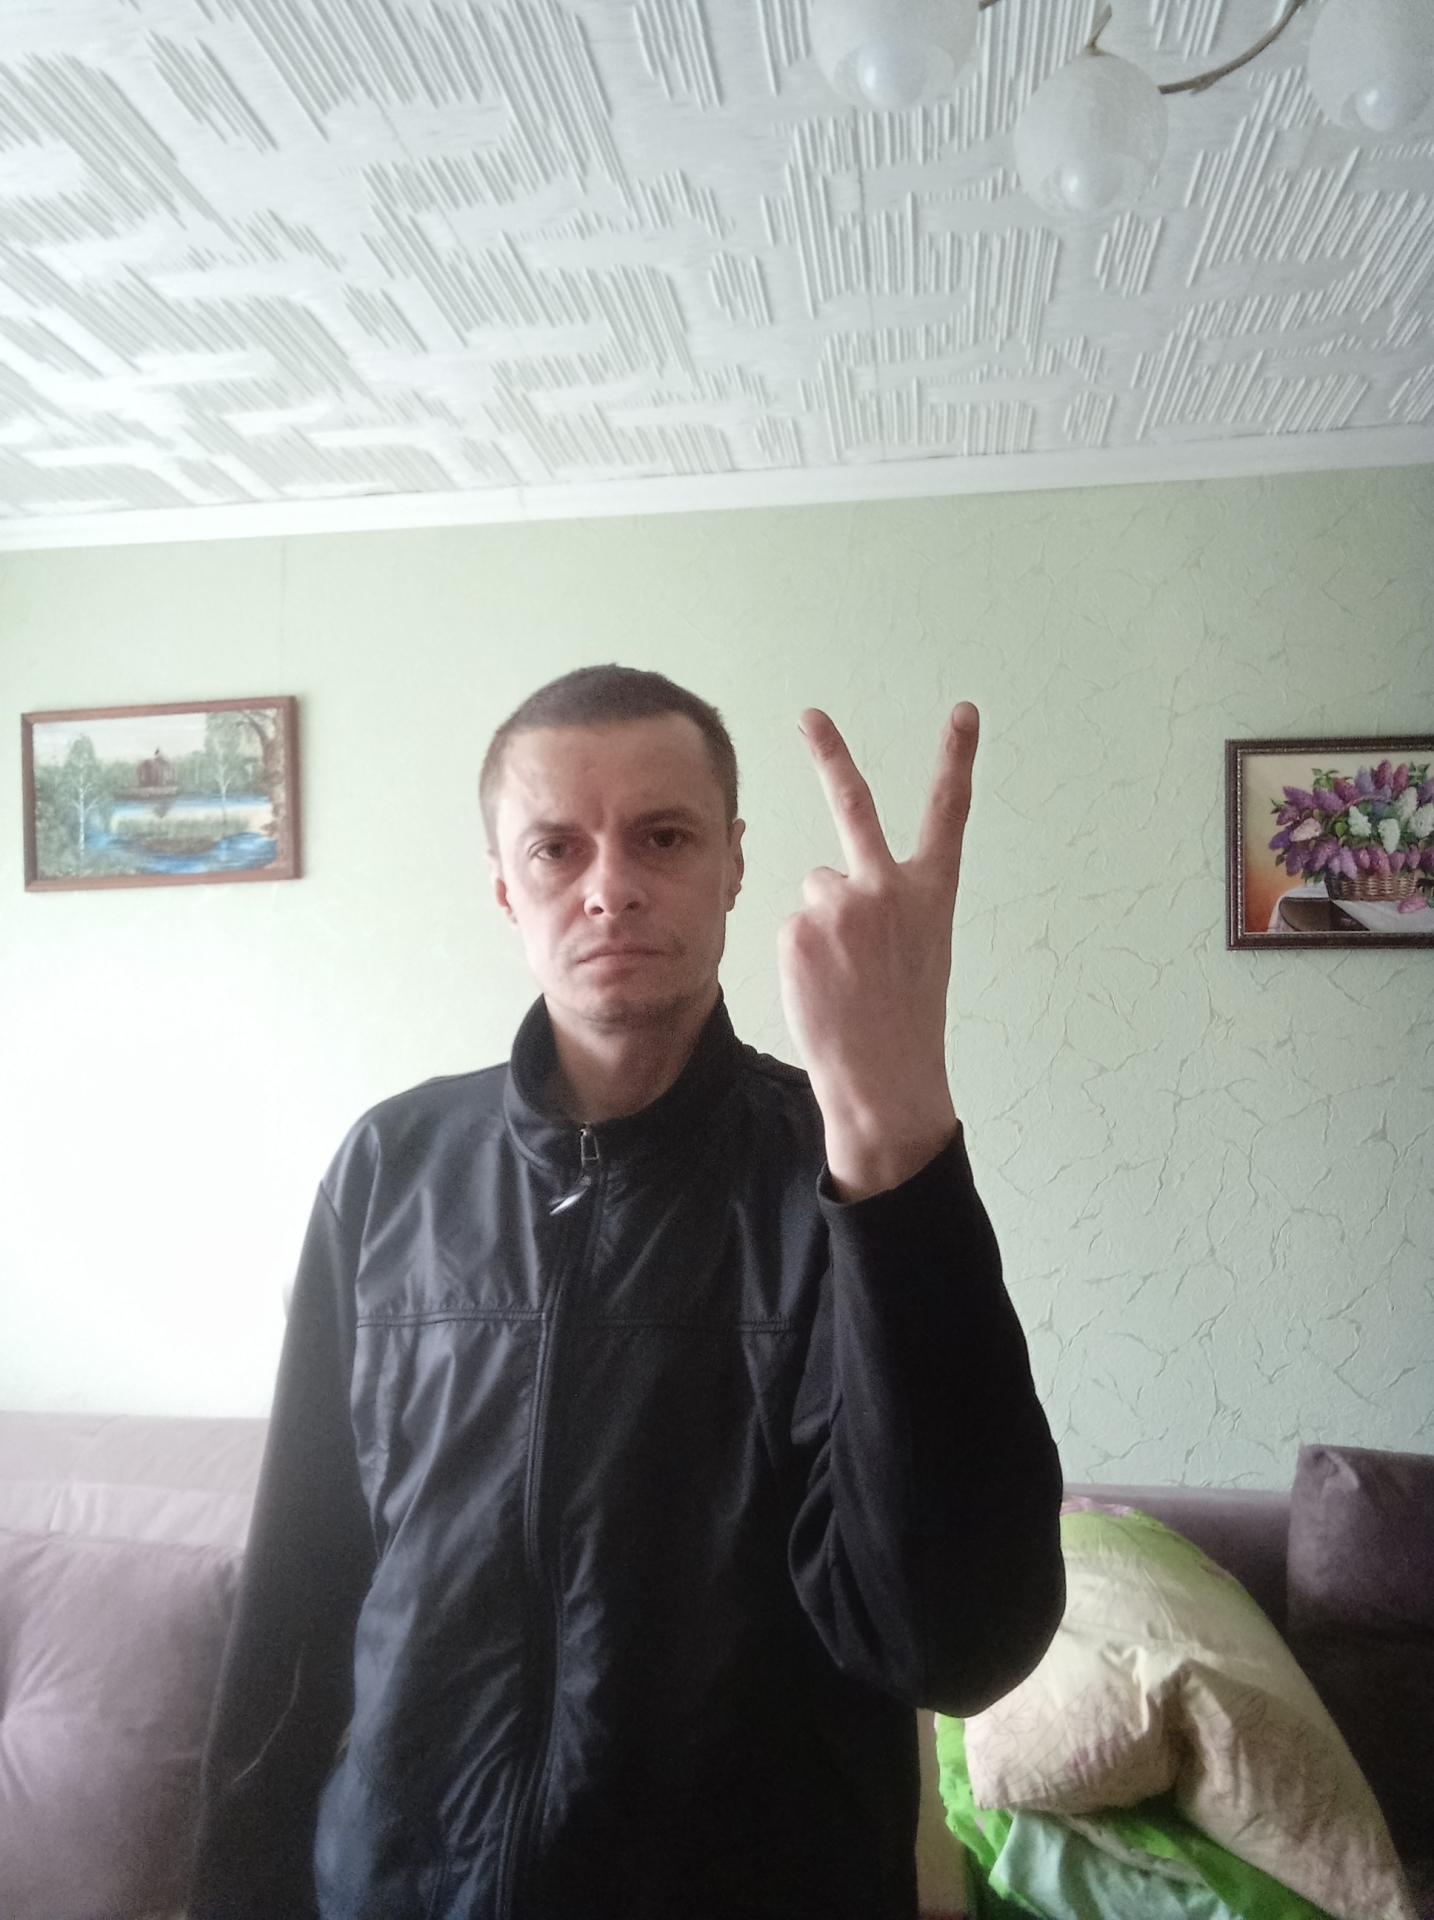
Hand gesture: peace_inverted